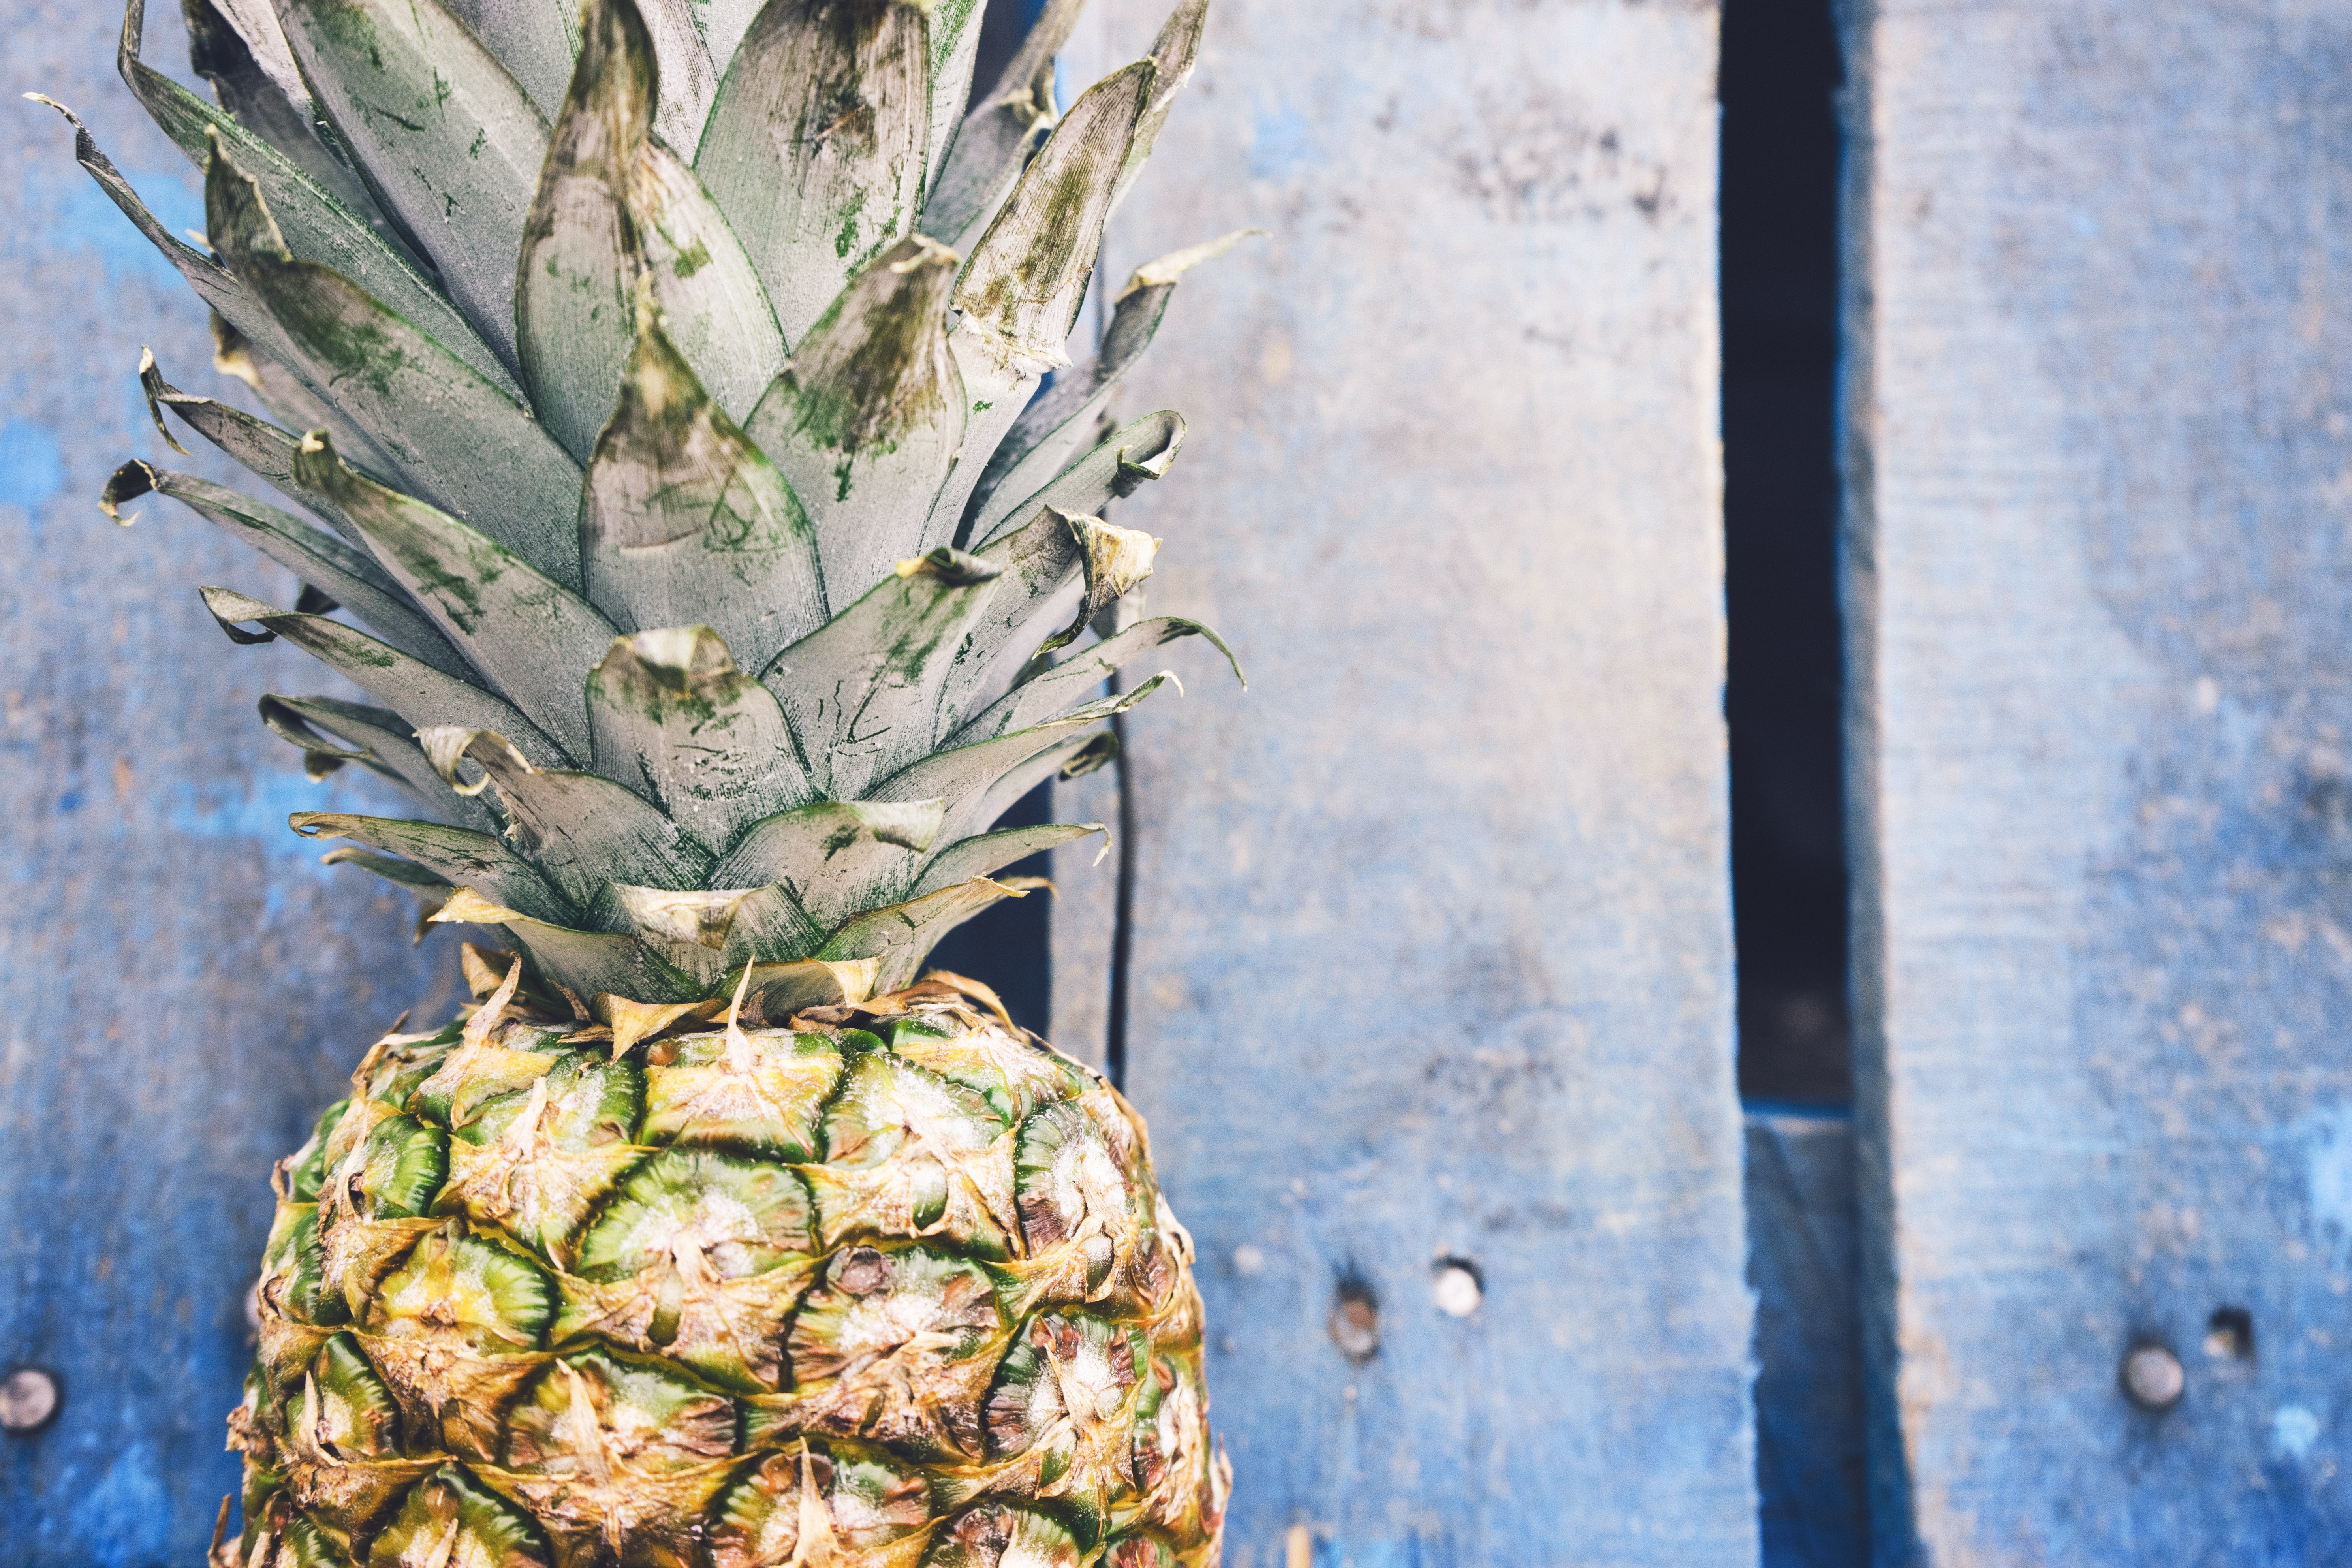
plant, wood, fruit, food, golden, produce, pineapple, tropical fruit, flowering plant, wood planks, summer vibes, bromeliaceae, land plant